Rangefinder camera

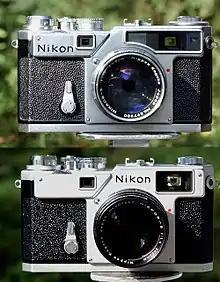
Nikon SP and S3 cameras

The Nikon rangefinder cameras were "discovered" in 1950 by "Life" magazine photographer David Douglas Duncan, who covered the Korean War. Canon manufactured several models from the 1930s until the 1960s; models from 1946 onwards were more or less compatible with the Leica thread mount. (From late 1951 they were completely compatible; the 7 and 7s had a bayonet mount for the 50 mm f/0.95 lens in addition to the thread mount for other lenses.)